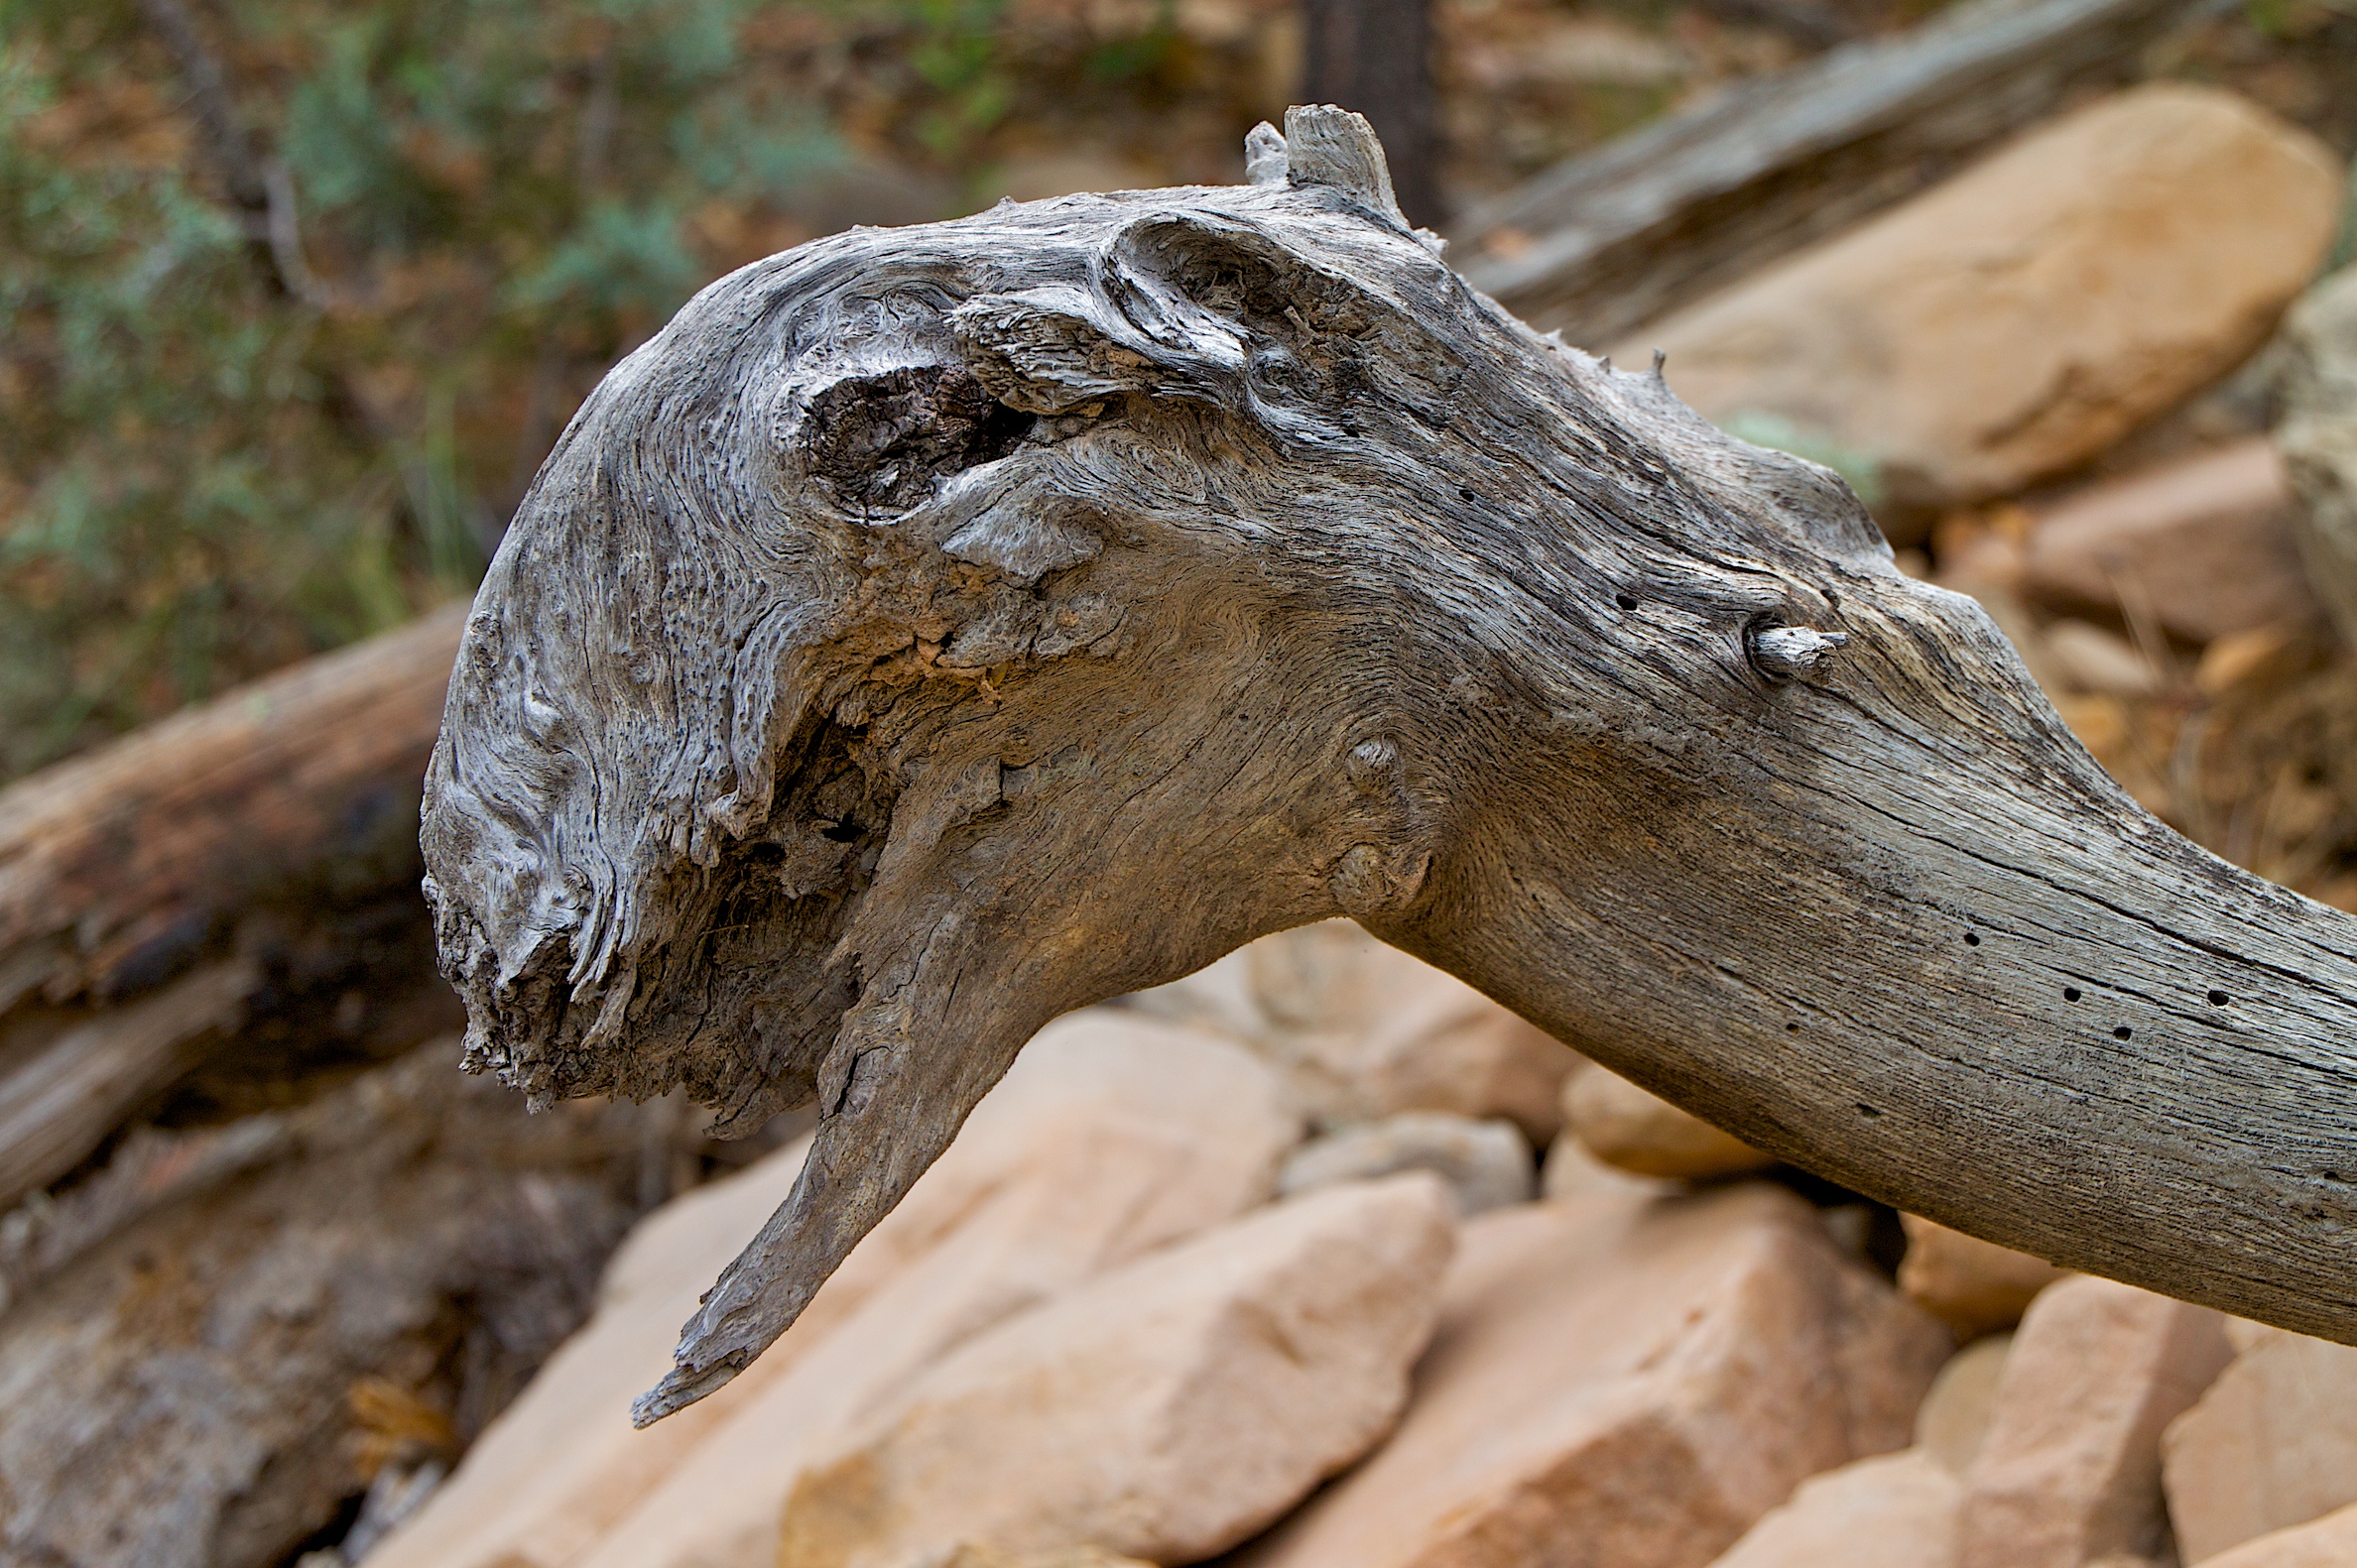
tree, nature, wood, wildlife, hike, reptile, fauna, close up, sculpture, 2009365, 18270mm, macro photography